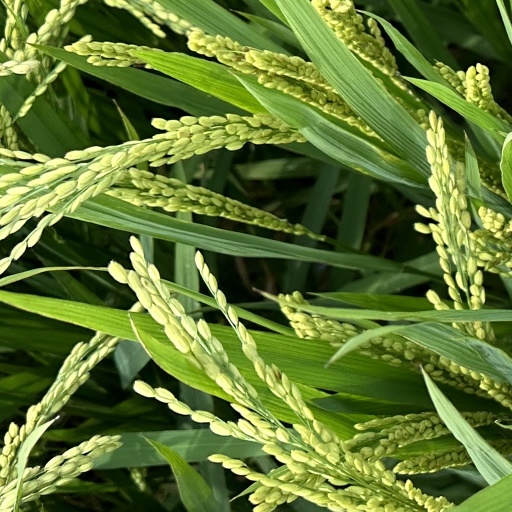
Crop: rice